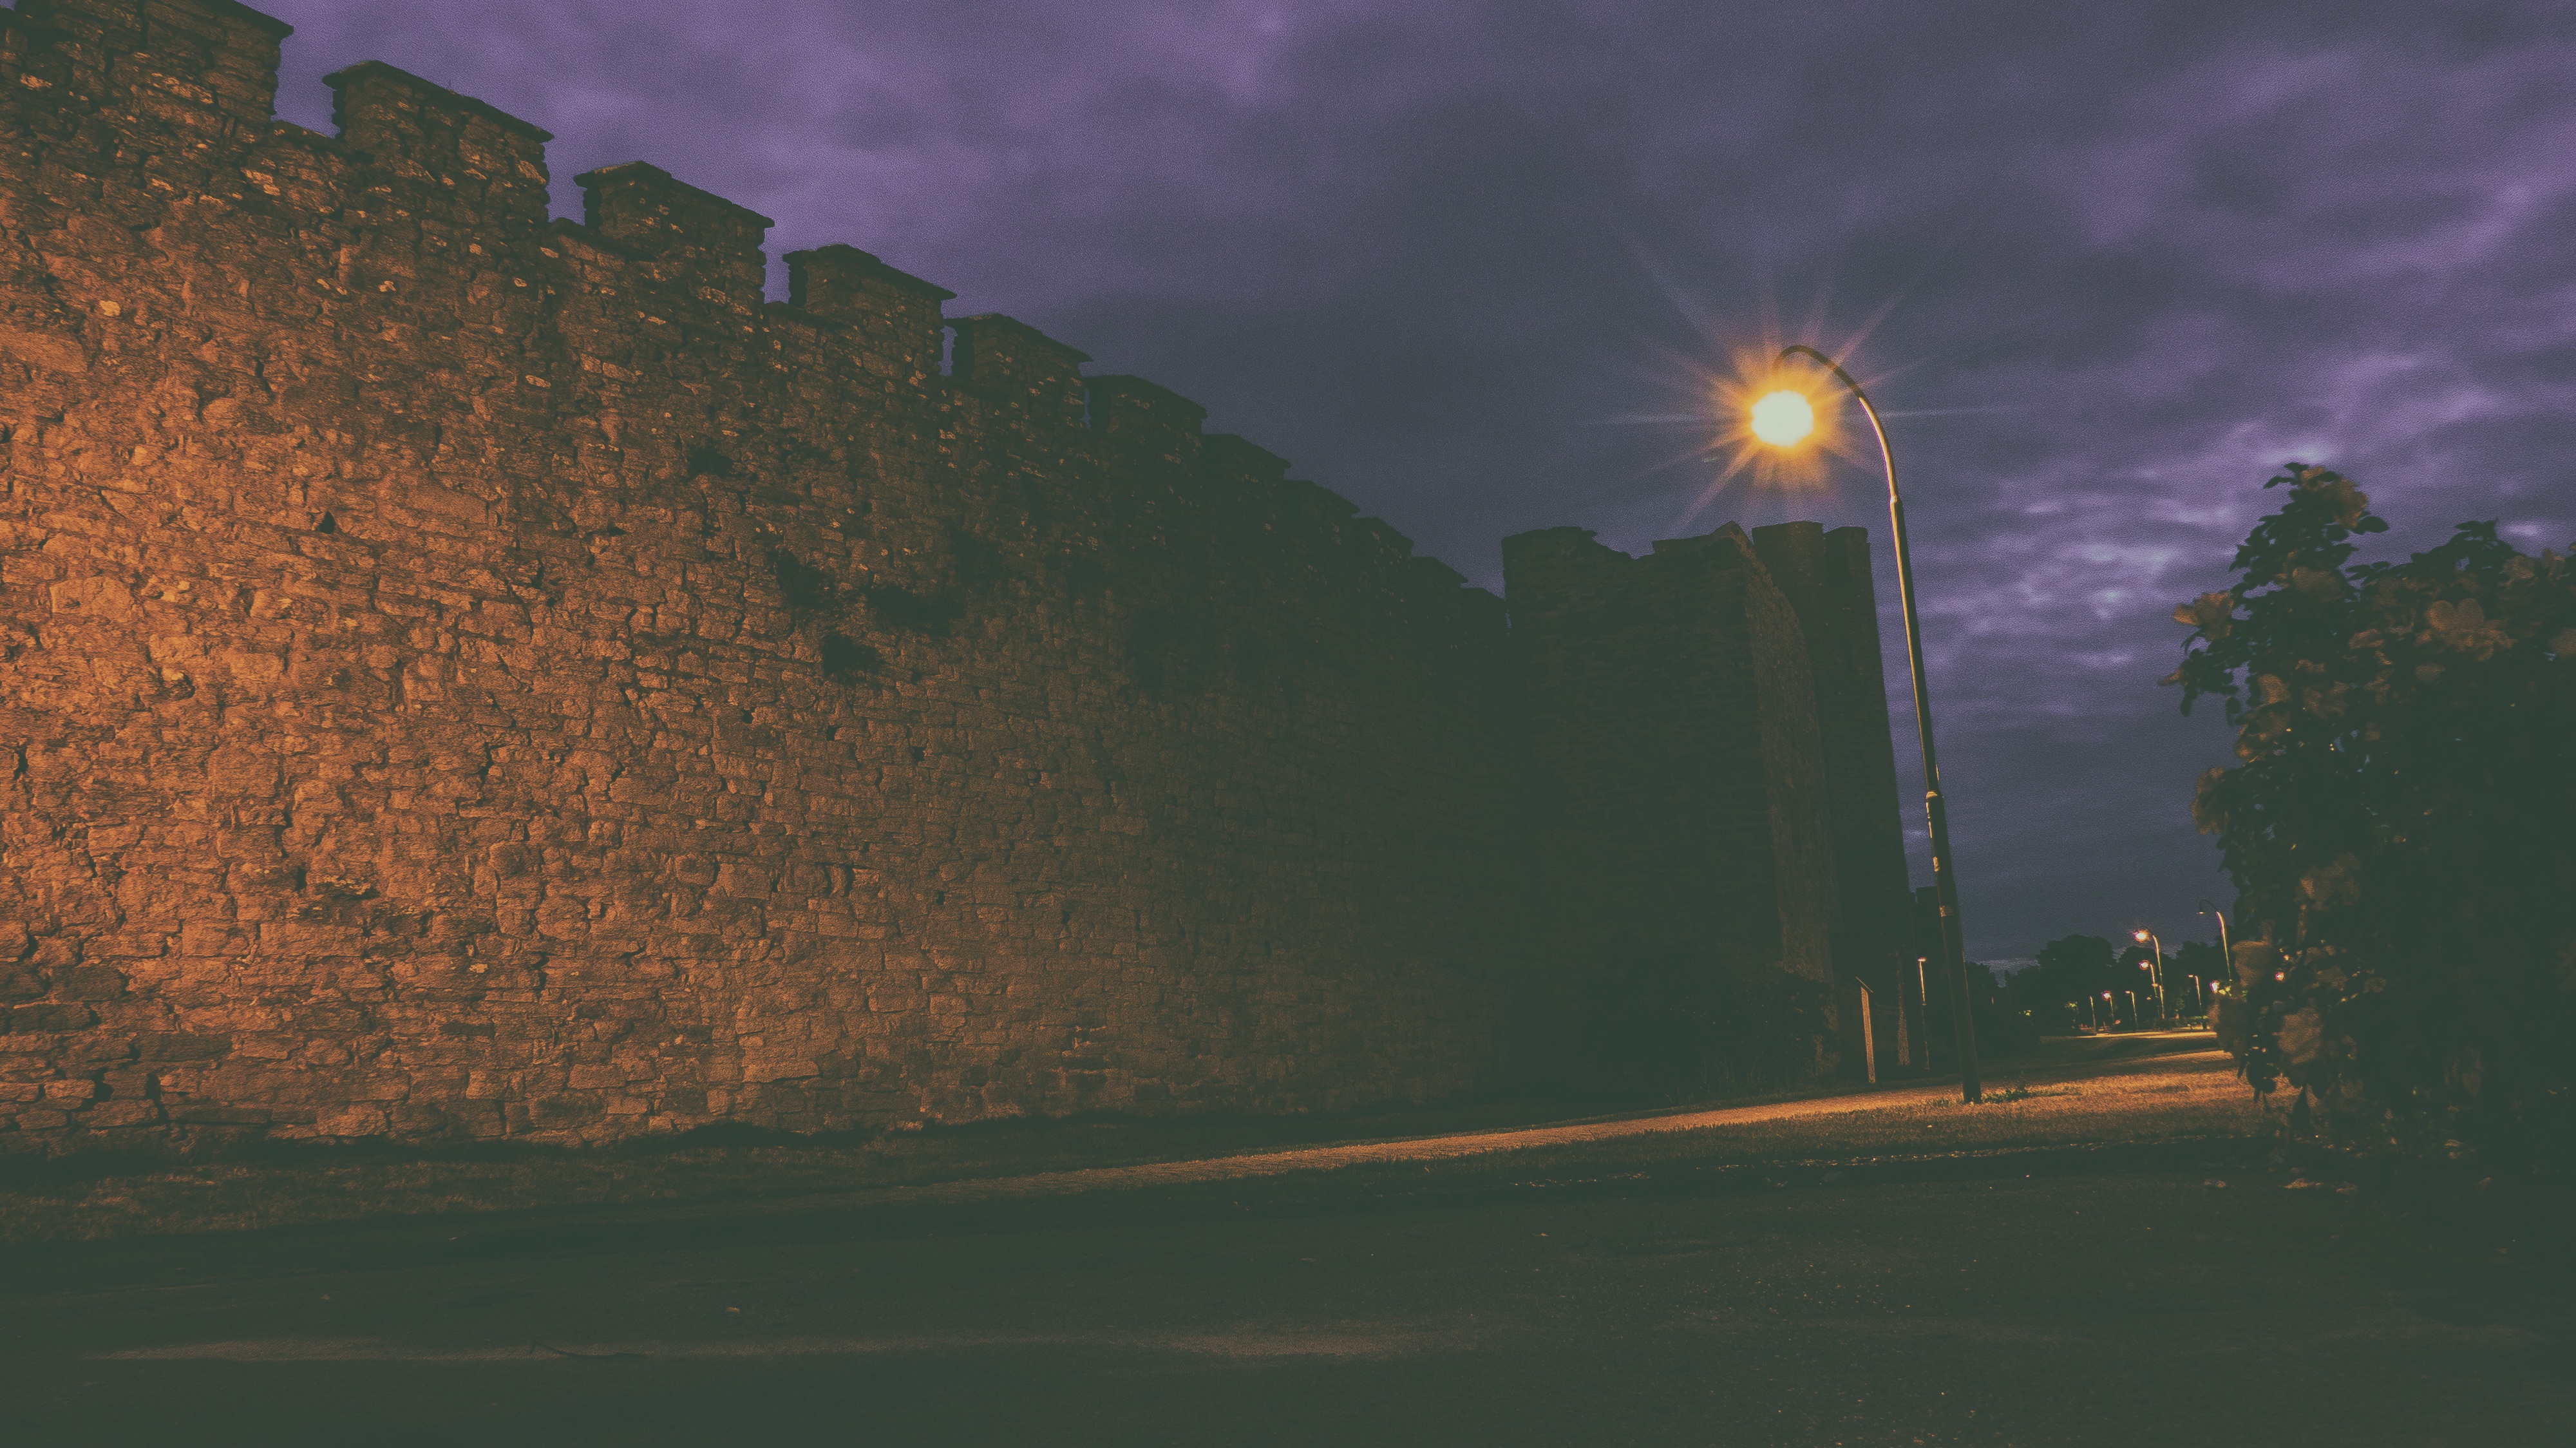
horizon, light, cloud, sky, sun, sunrise, sunset, mist, night, sunlight, morning, wave, dawn, atmosphere, dusk, evening, reflection, weather, darkness, rainbow, screenshot, atmospheric phenomenon, atmosphere of earth